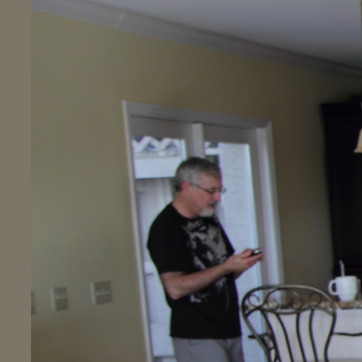
Material: hair